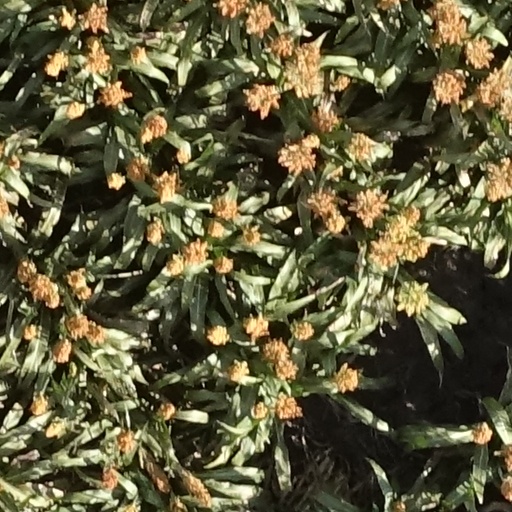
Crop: sorghum